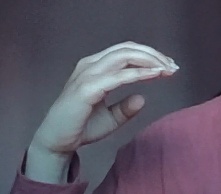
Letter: jeem